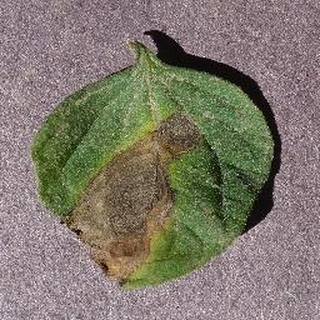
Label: tomato_early_blight